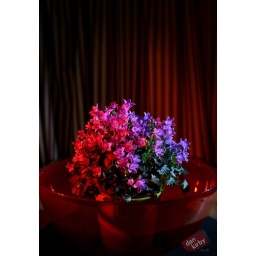
plant in red